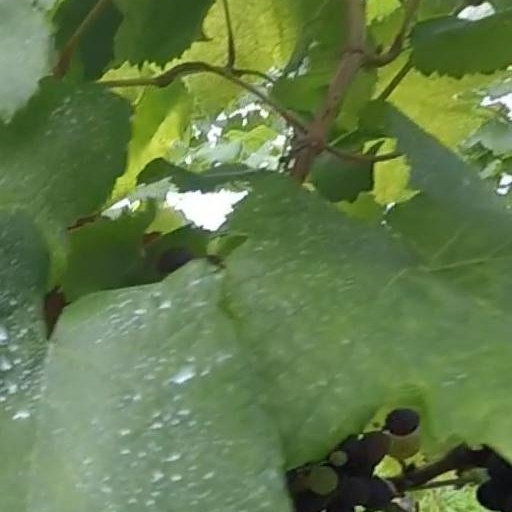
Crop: grape